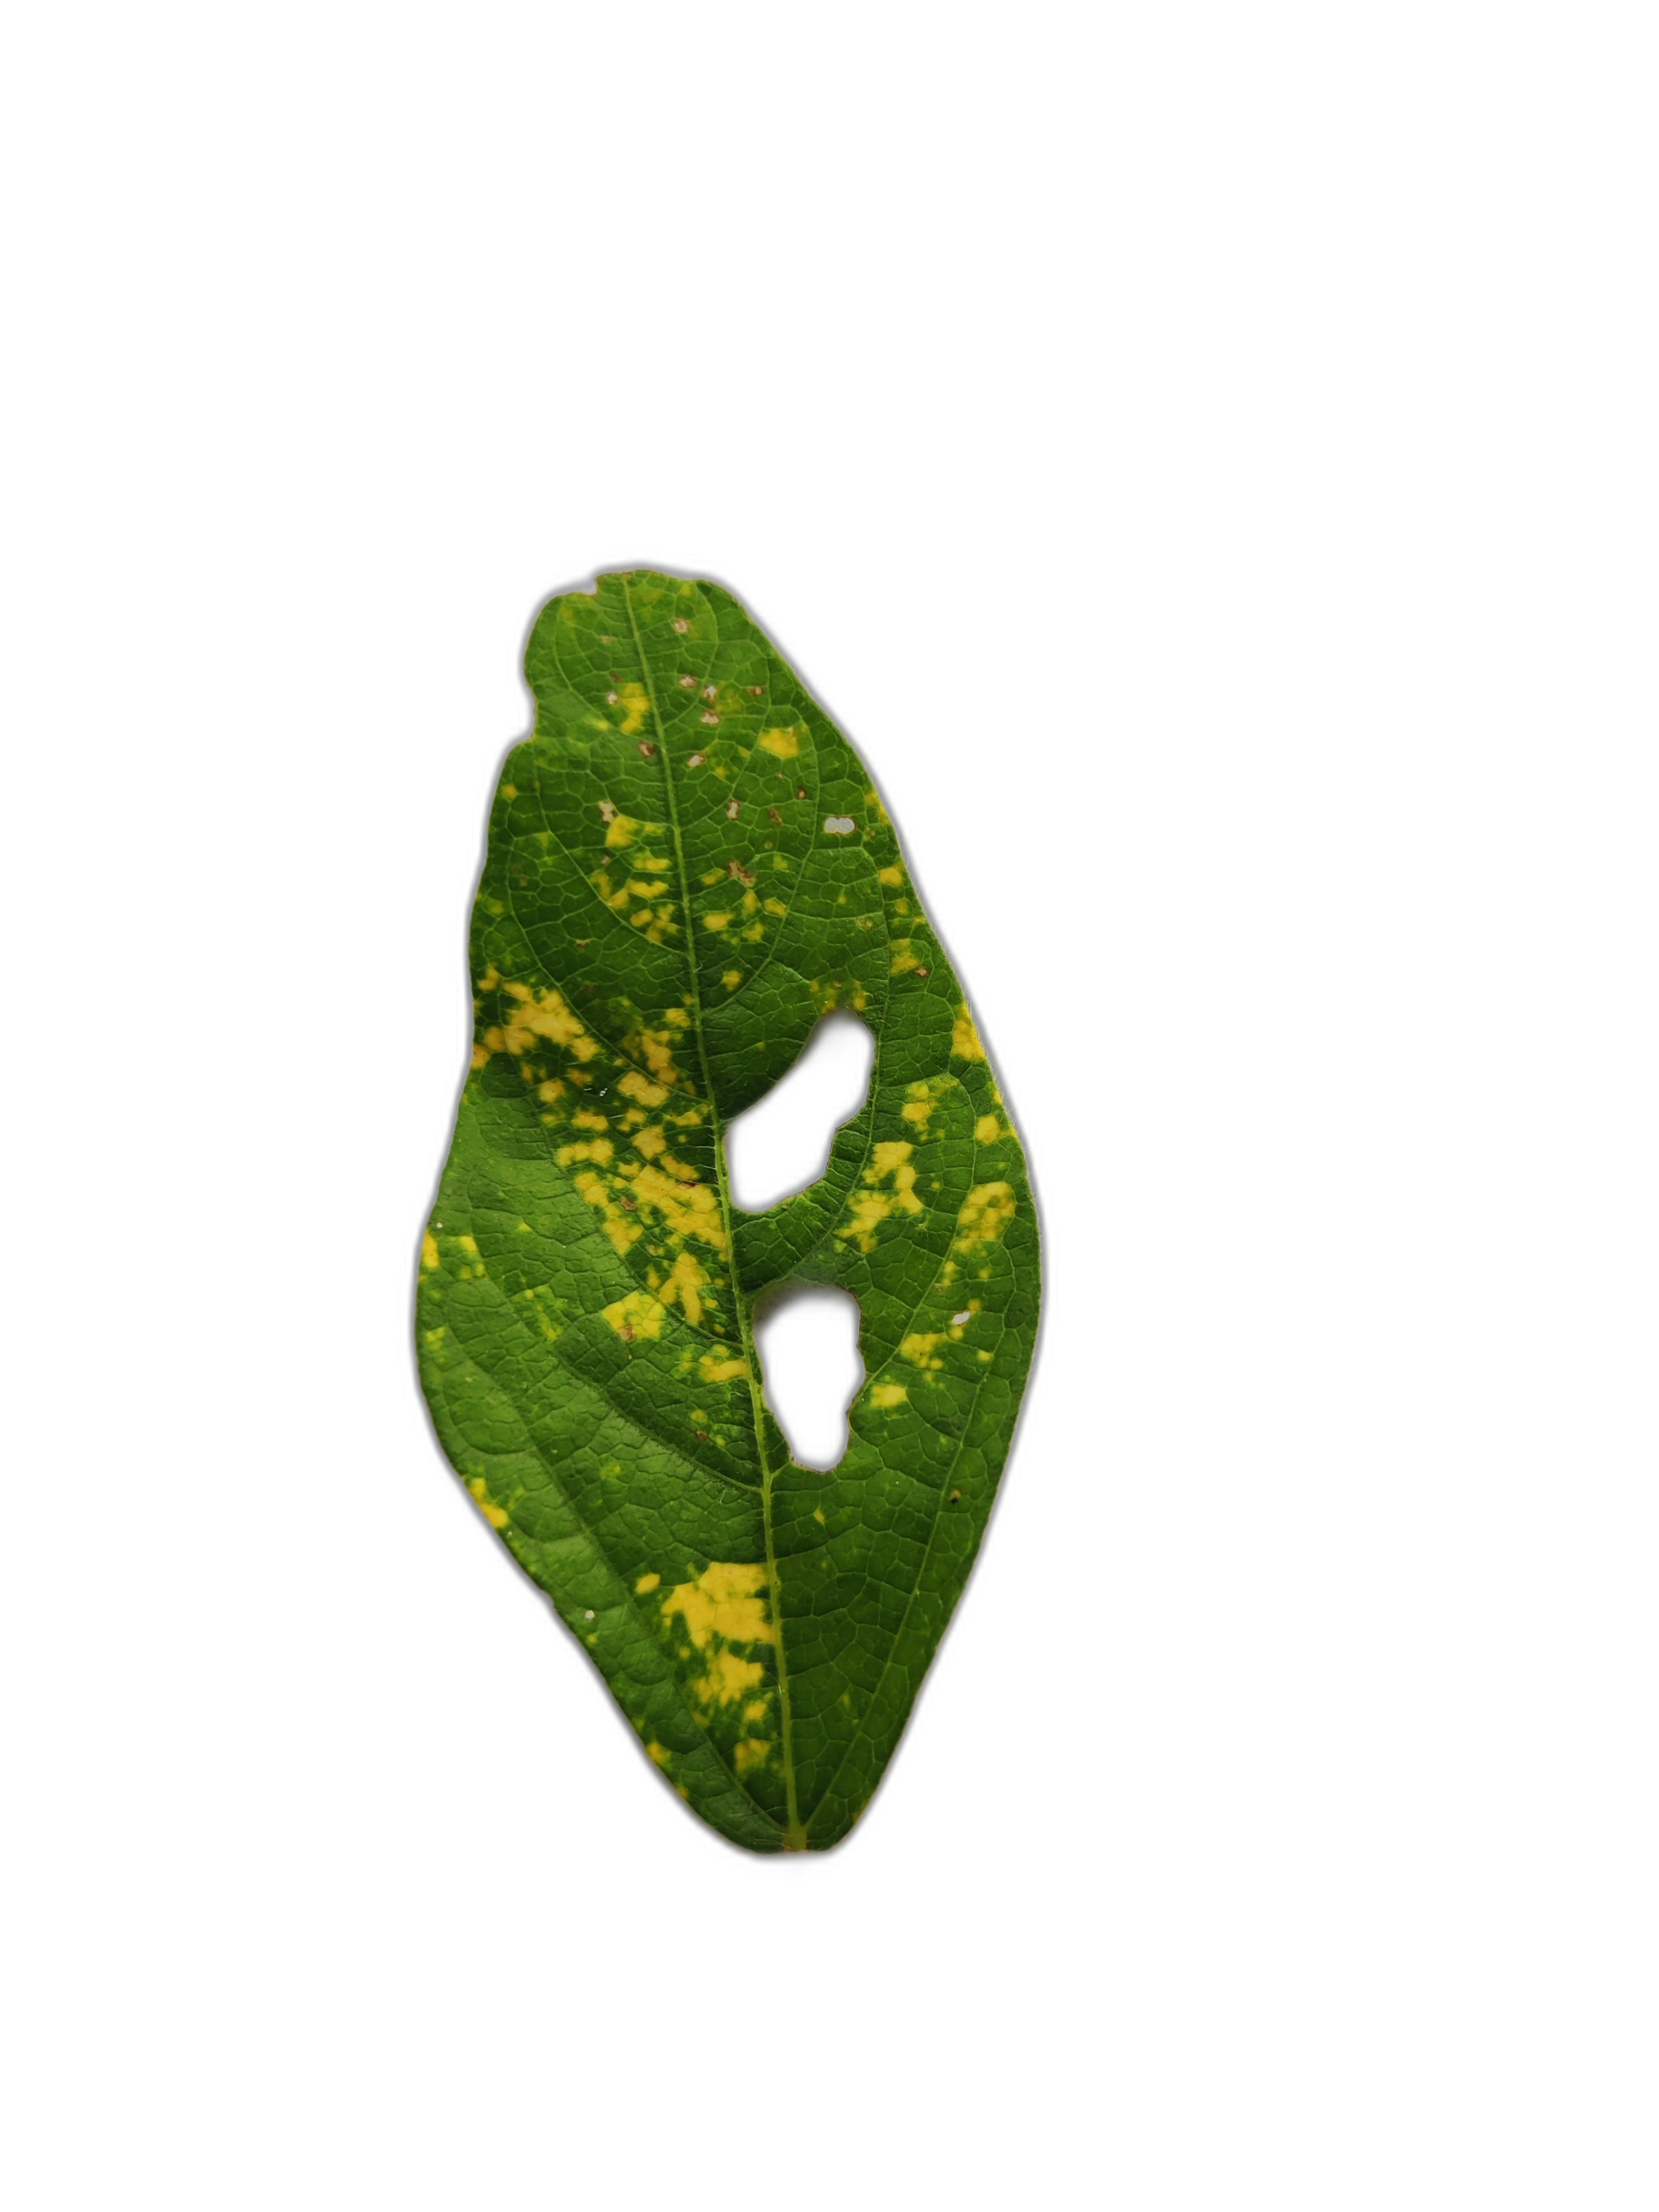
Label: Yellow Mosaic